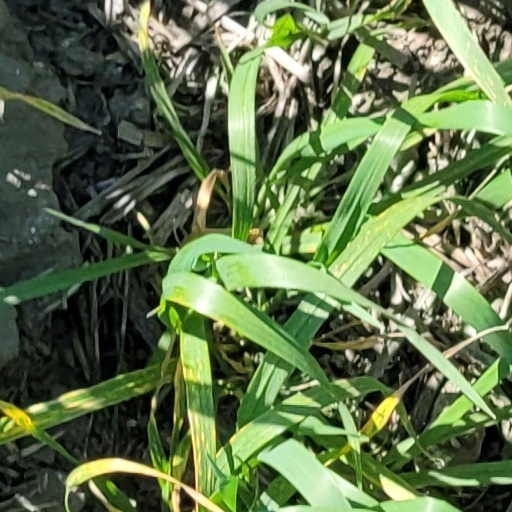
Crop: wheat